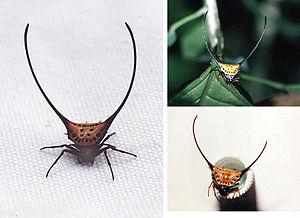
Macracantha arcuata, unique représentant du genre Macracantha, est une espèce d'araignées aranéomorphes de la famille des Araneidae.